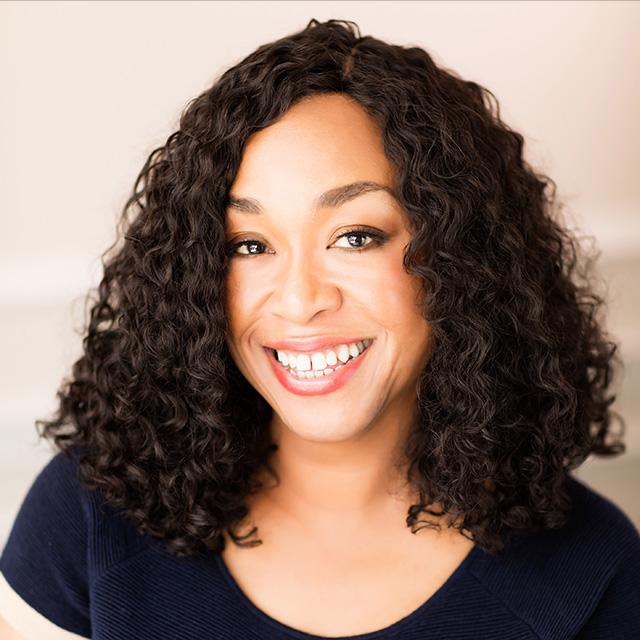
Gender: women